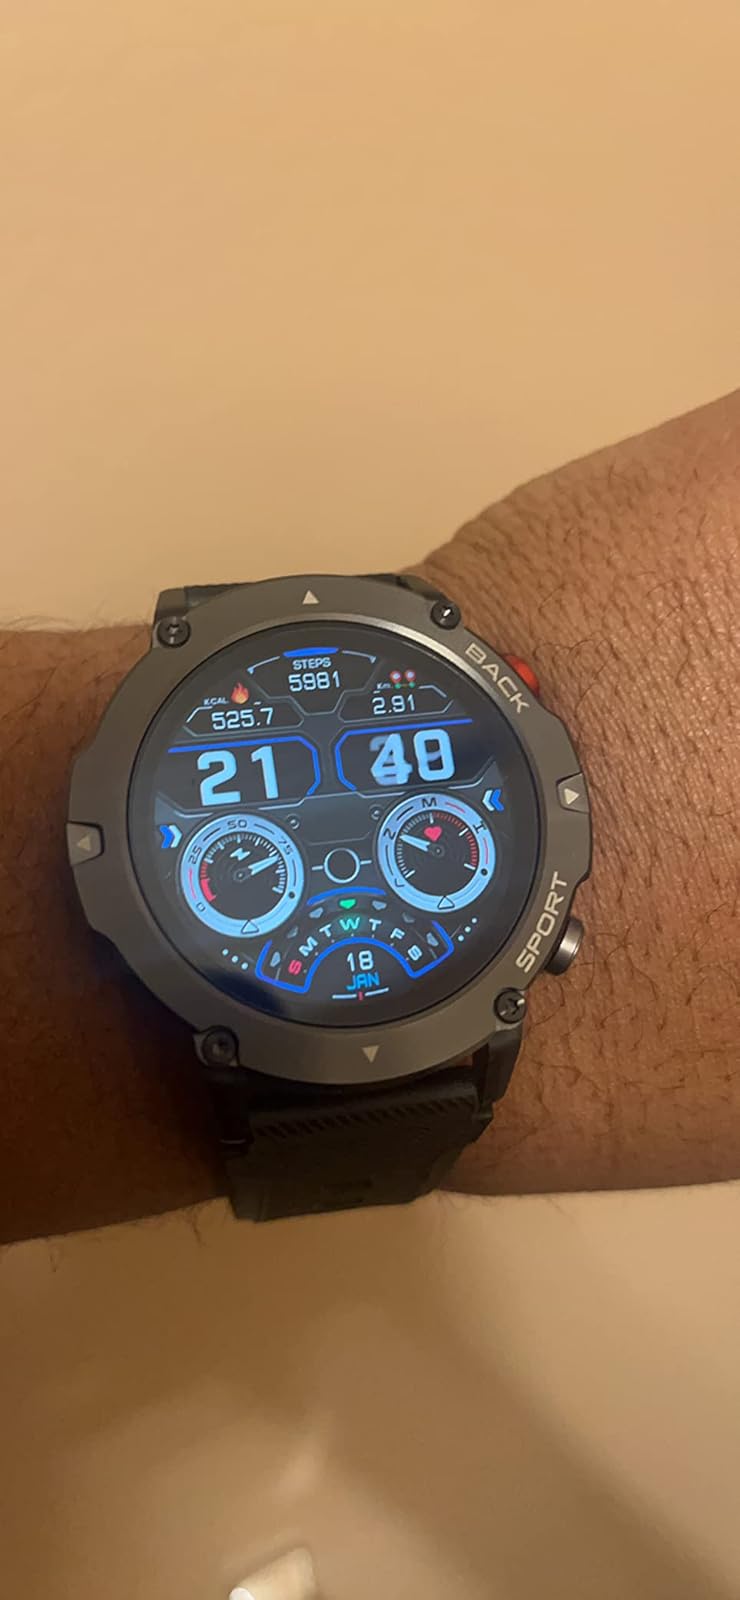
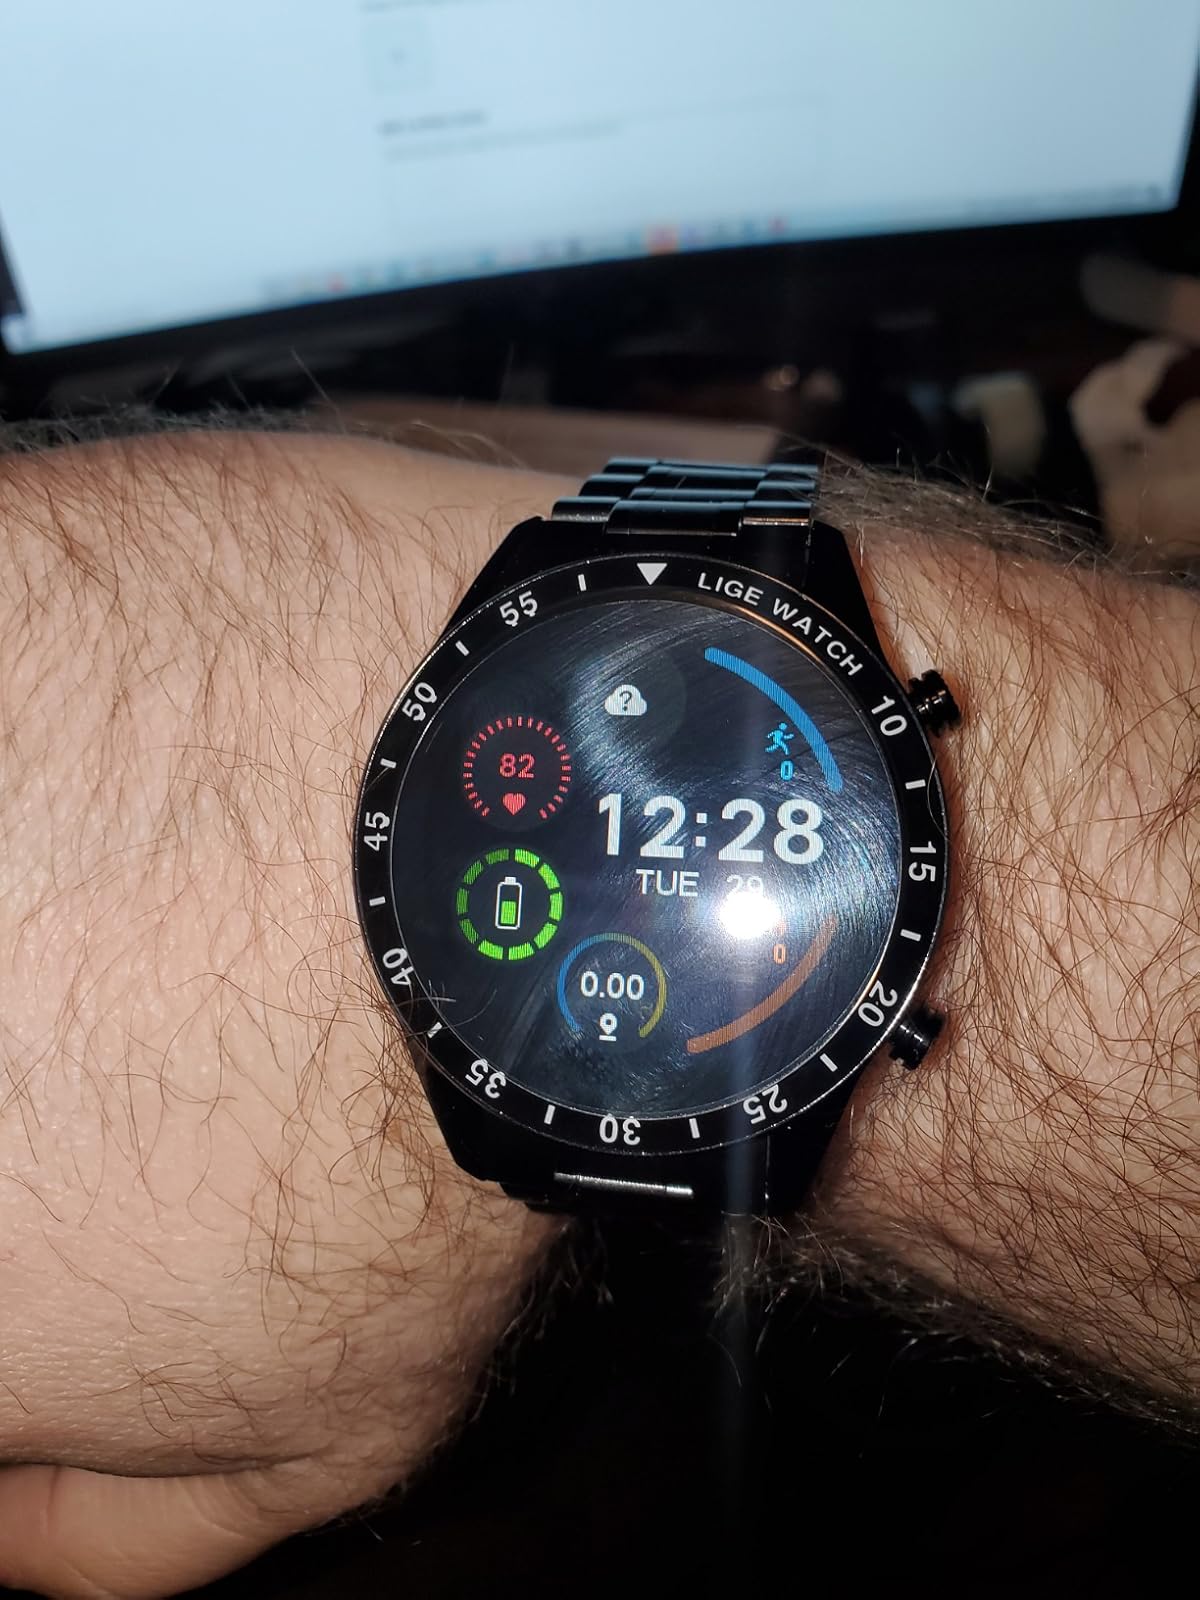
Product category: smartwatch
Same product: no